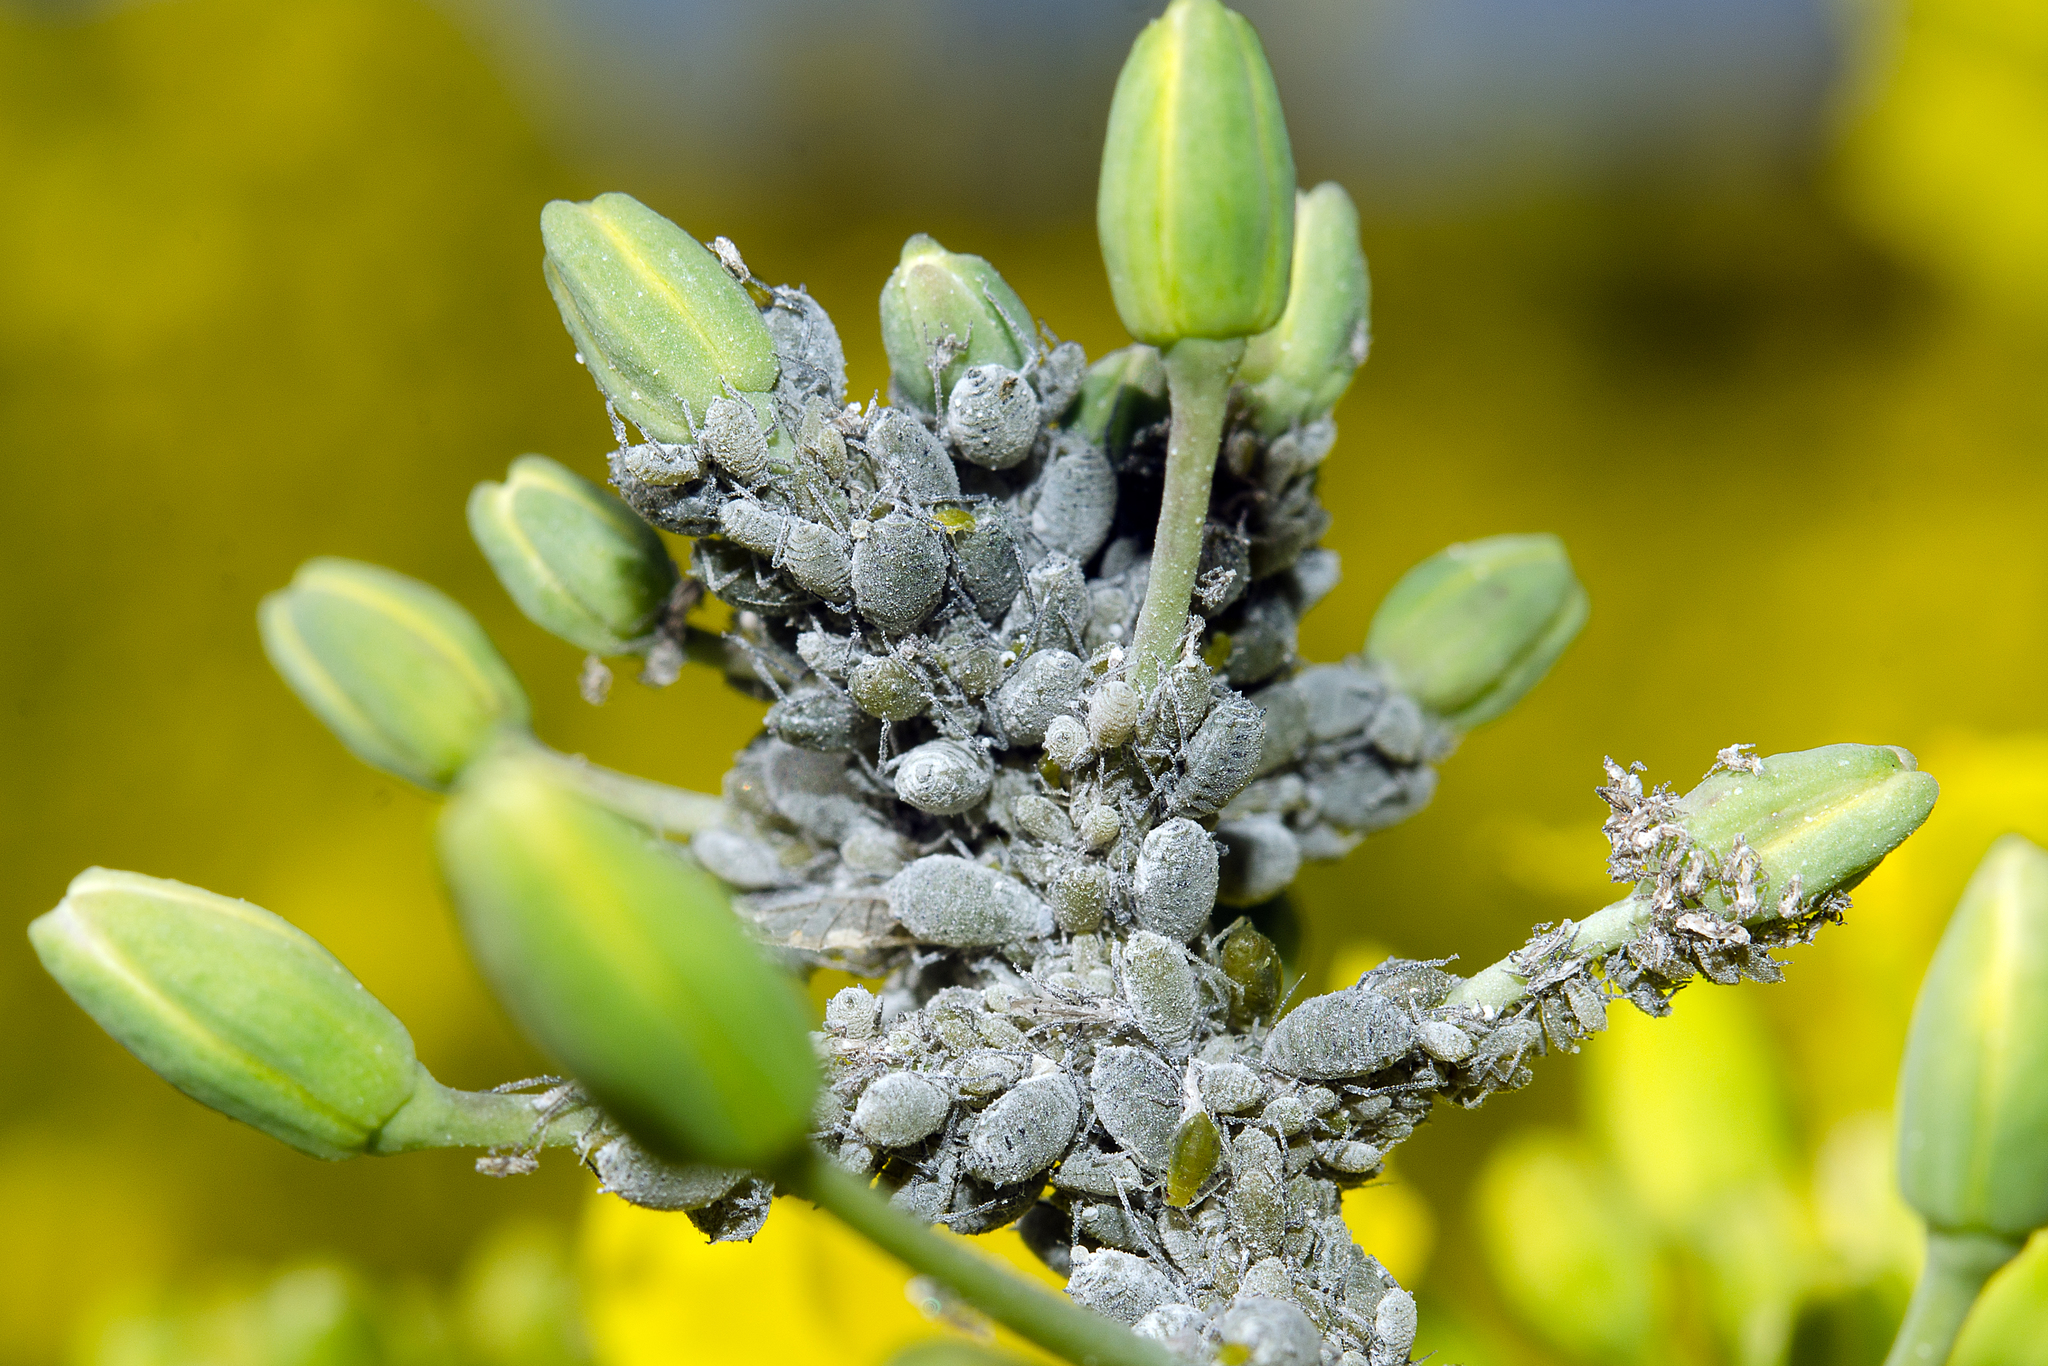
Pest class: cabbage_aphid